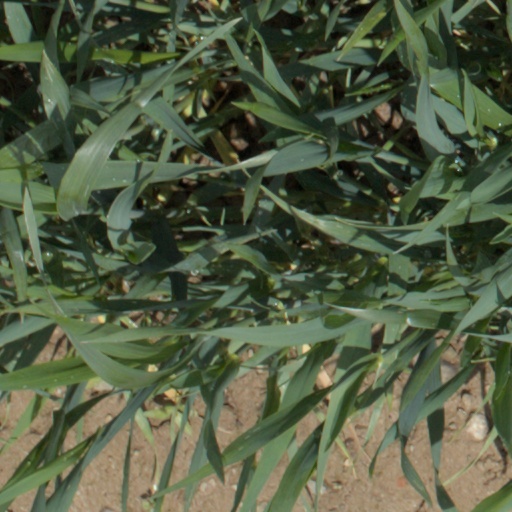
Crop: wheat